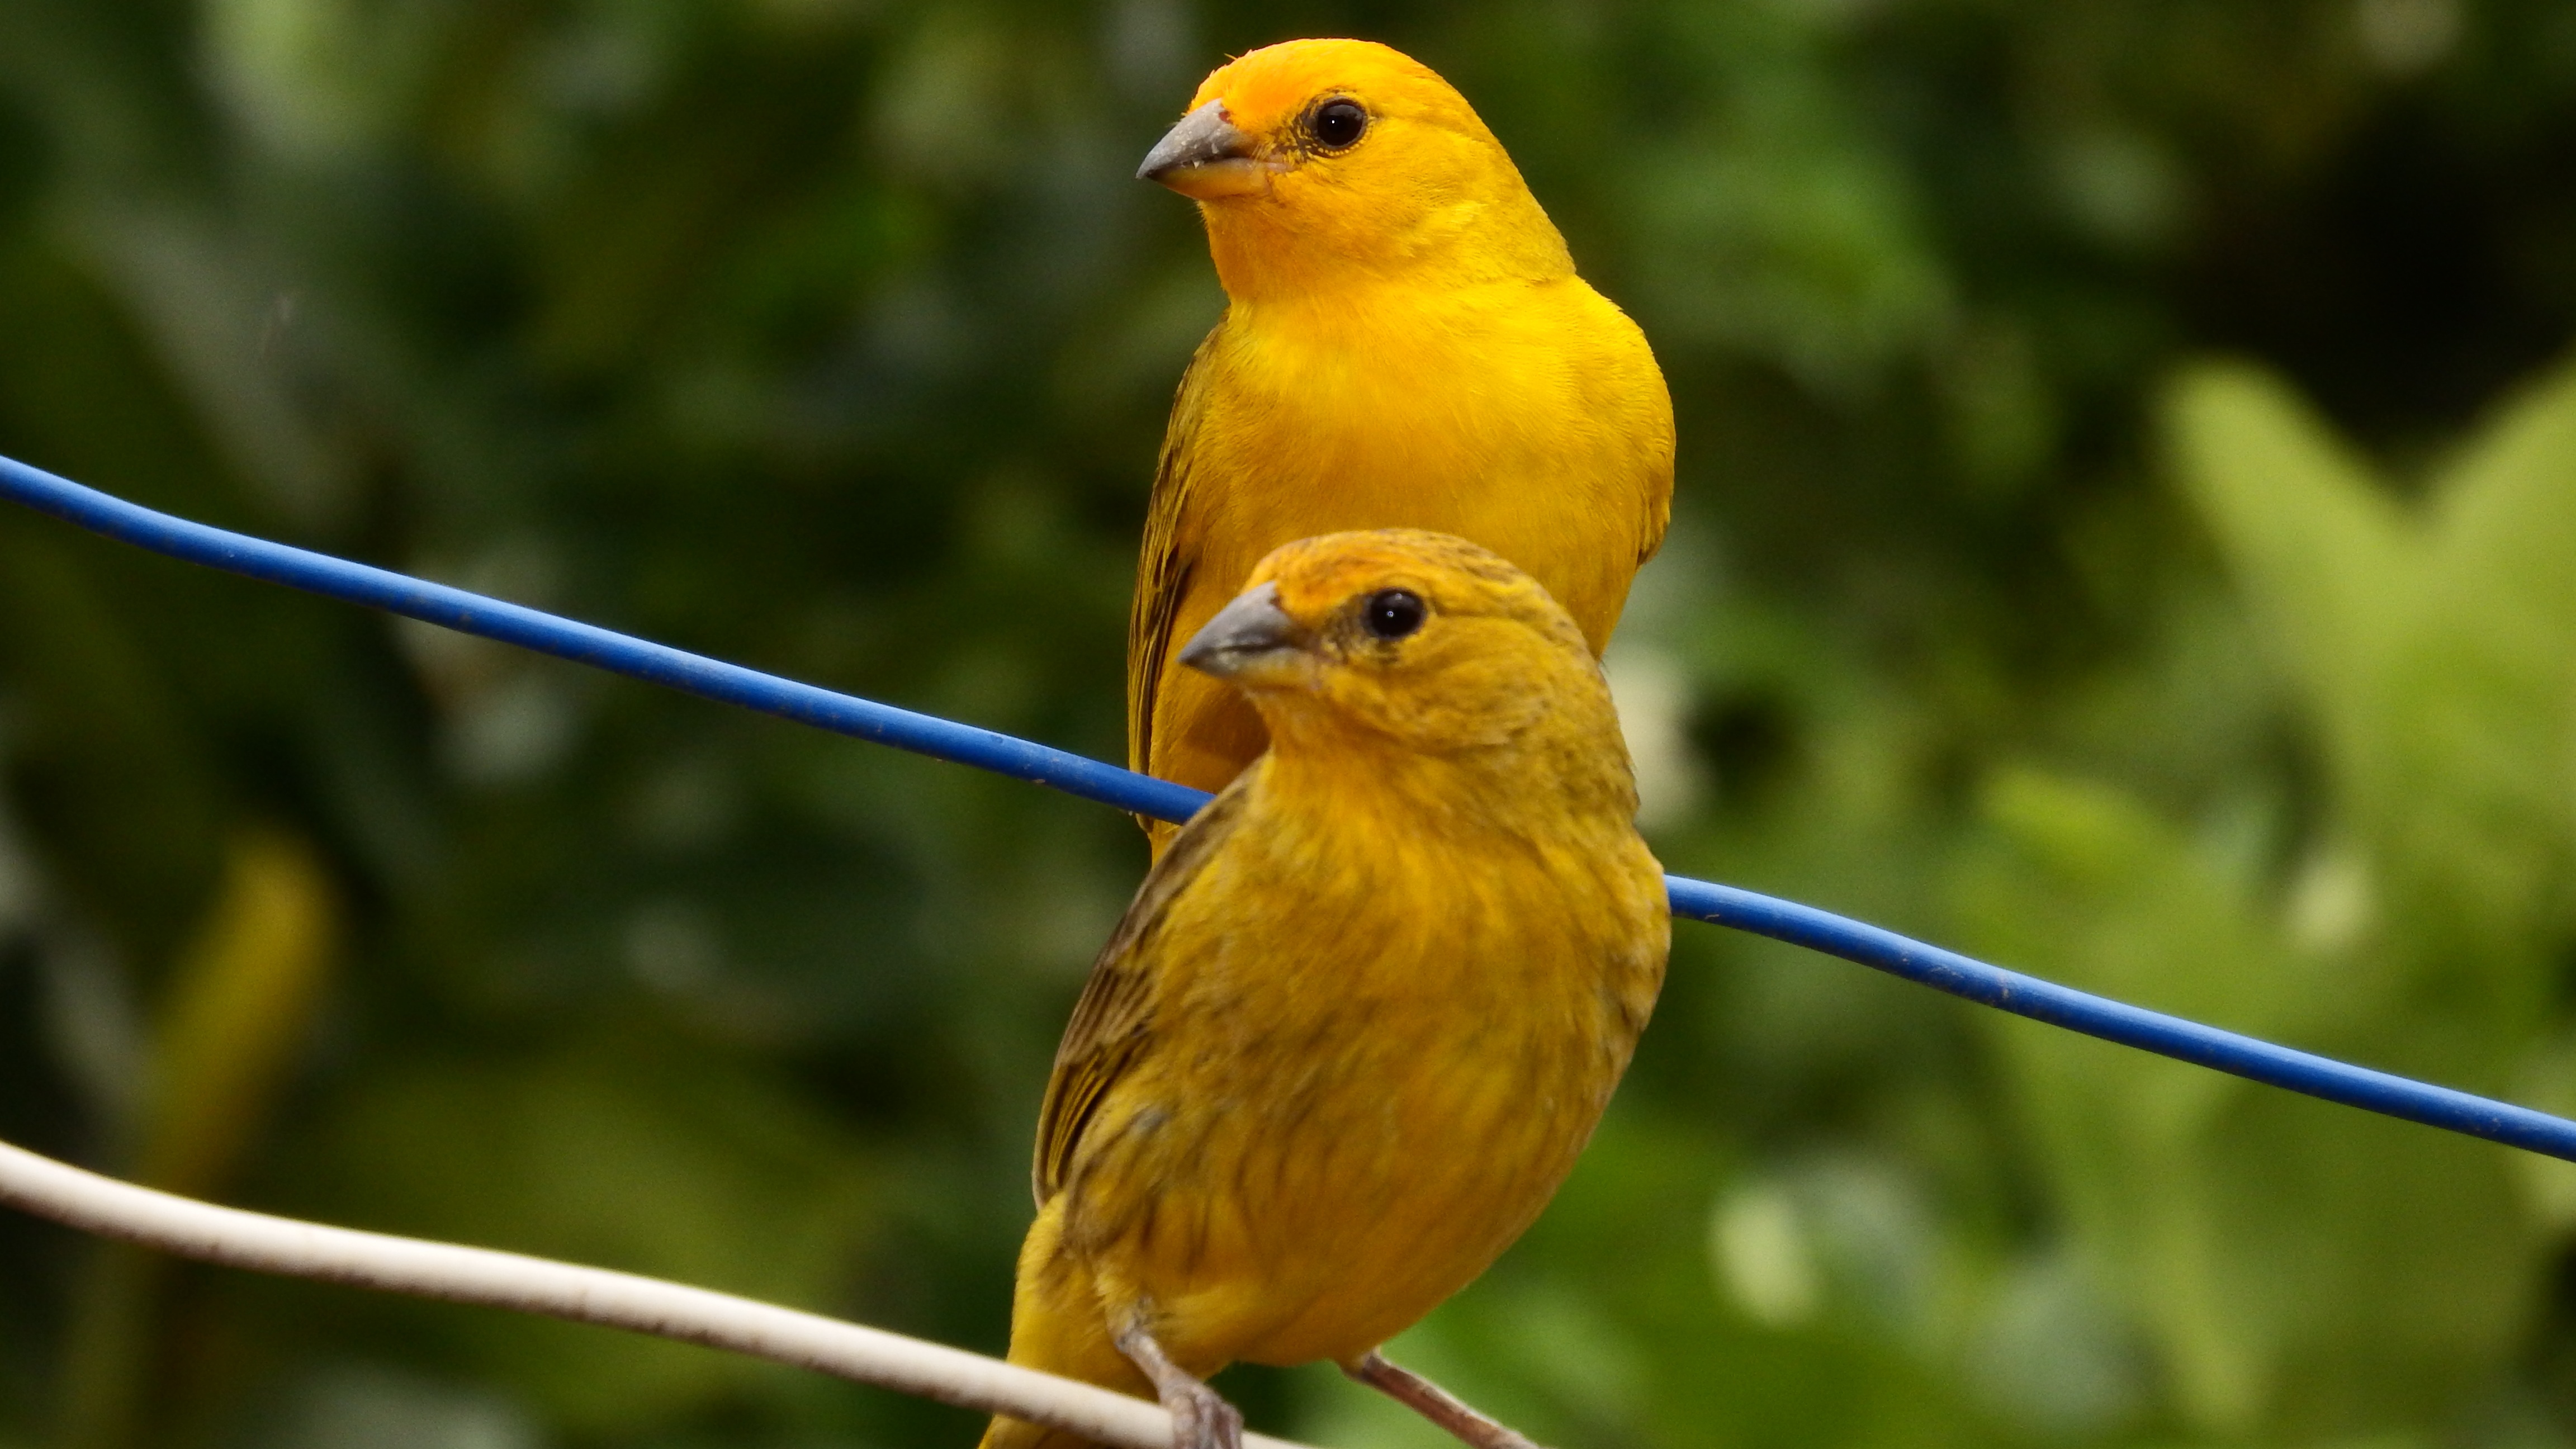
nature, bird, wildlife, beak, yellow, robin, fauna, vertebrate, finch, birdie, tropical birds, canary, old world flycatcher, canaries, perching bird, nightingale, ortolan bunting, european robin, atlantic canary